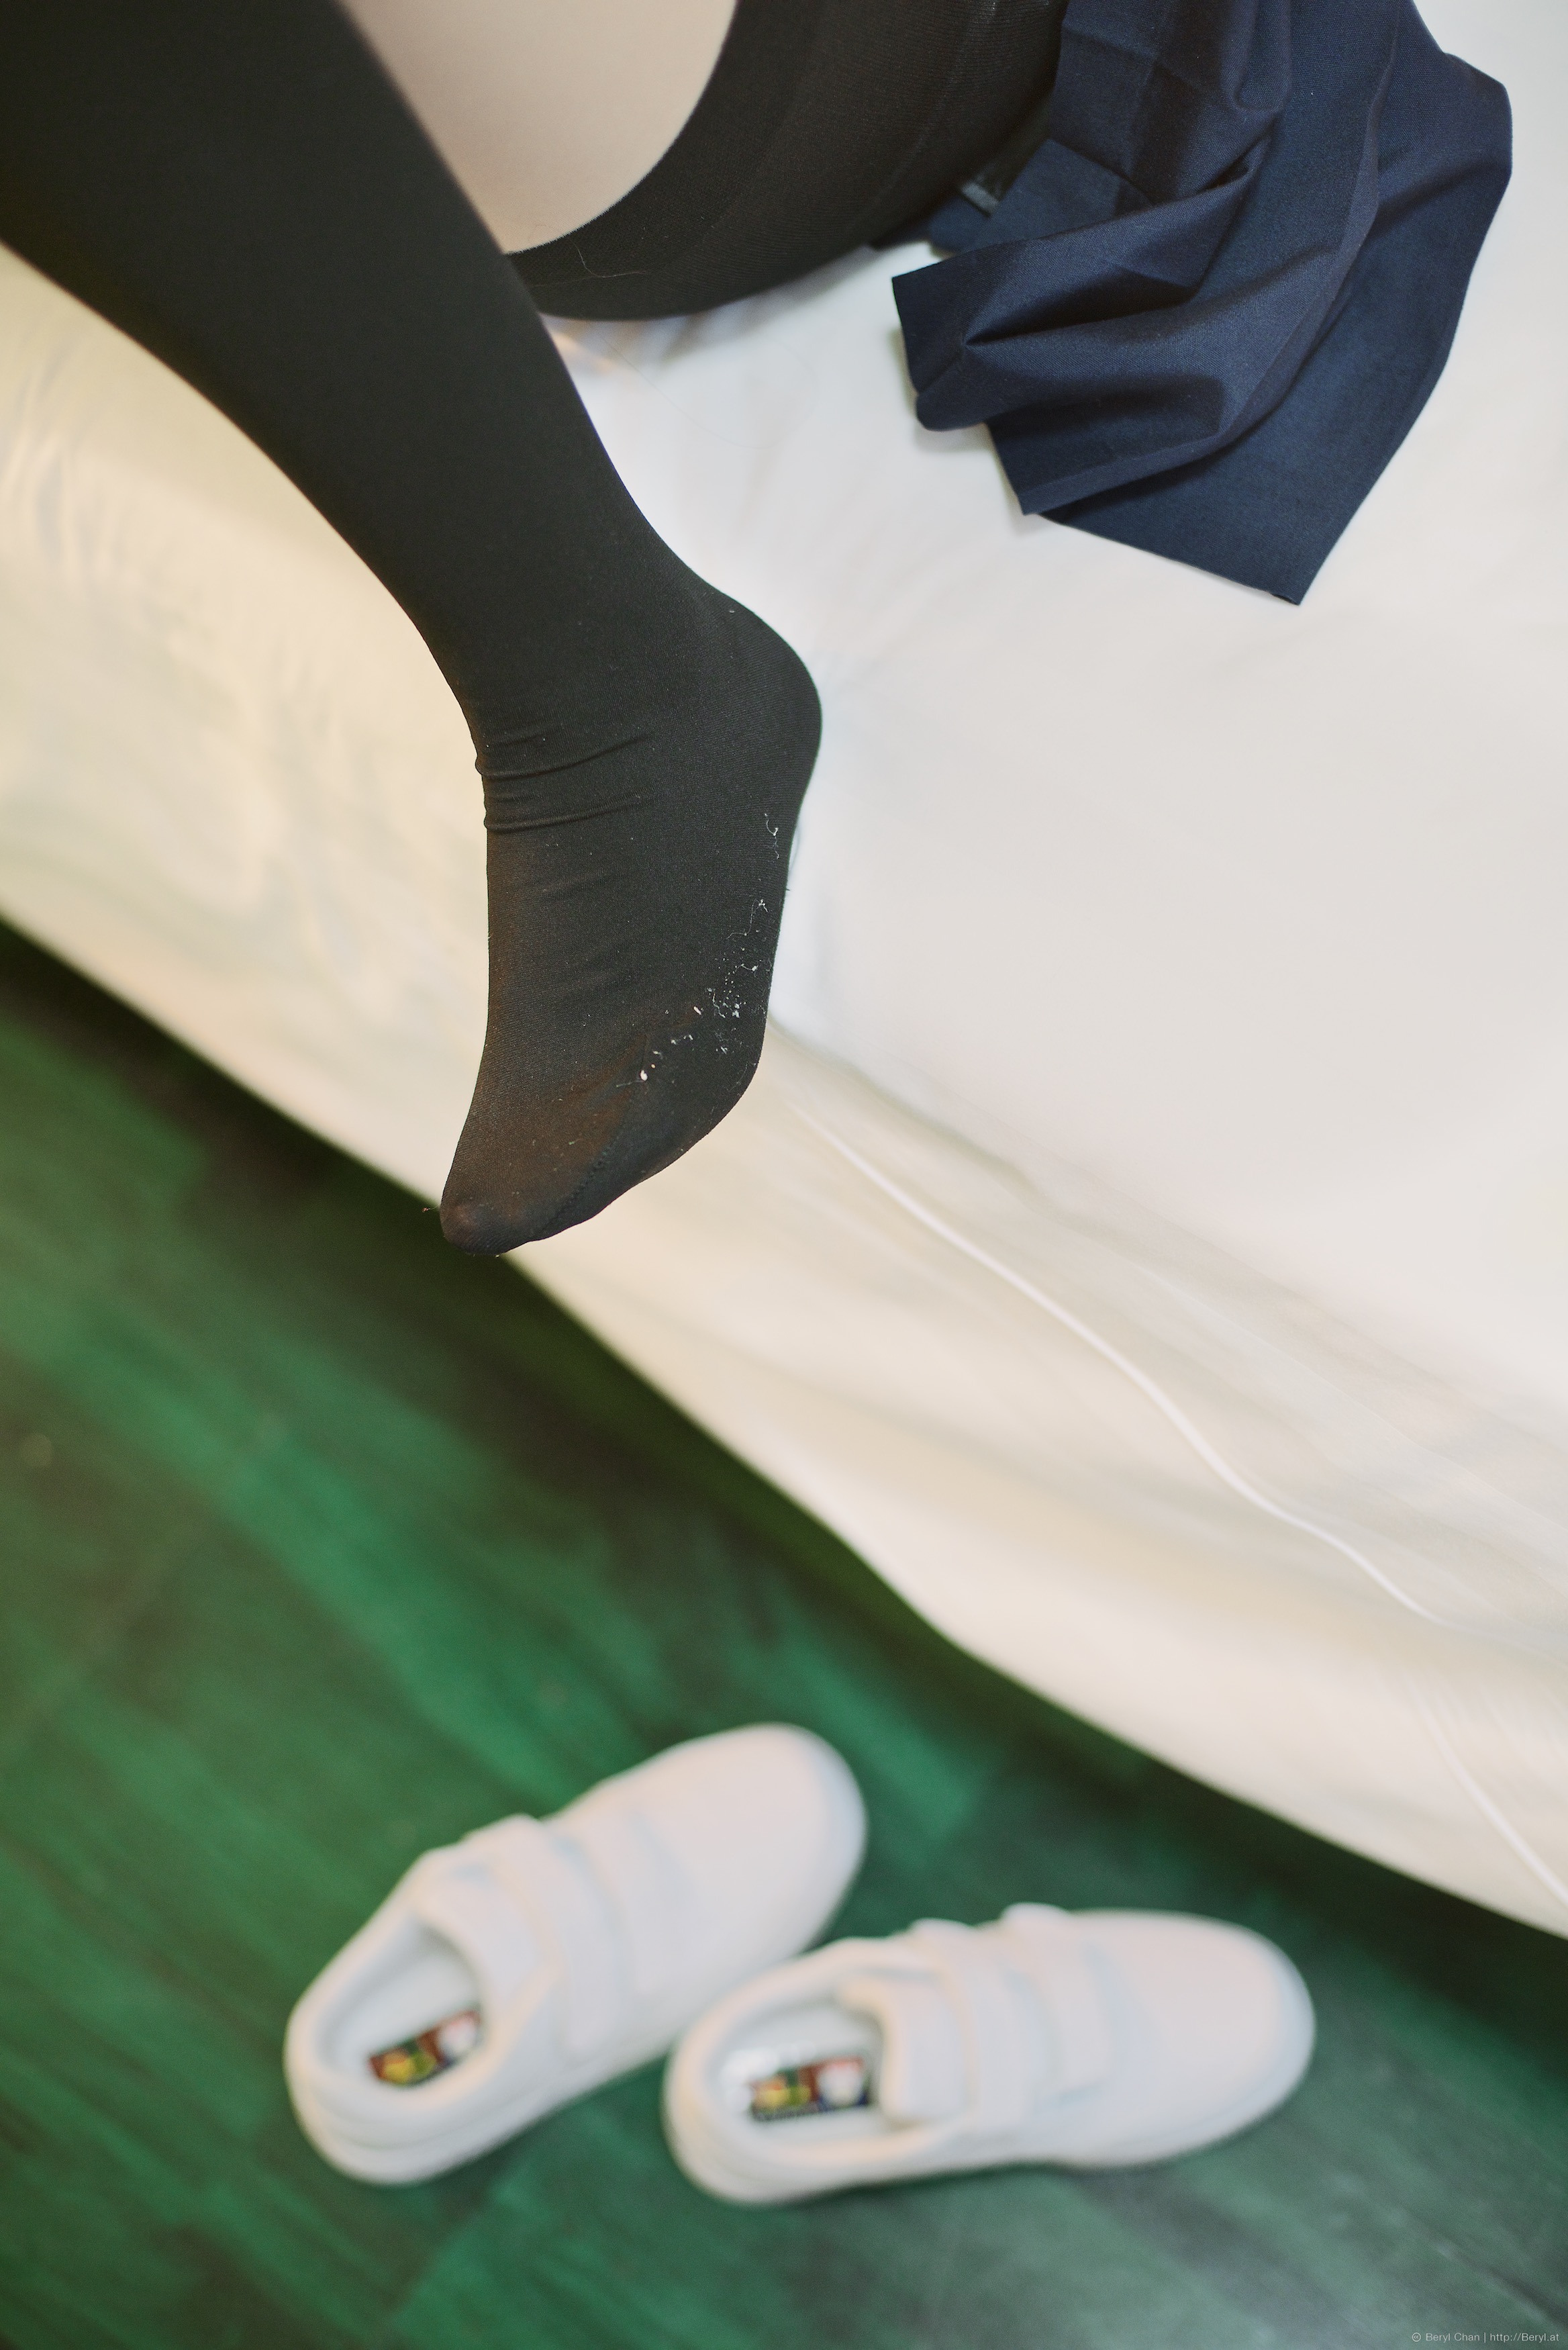
hand, shoe, girl, white, feet, cute, leg, portrait, finger, foot, indoor, nikon, clothing, black, closeup, arm, human body, bed, legs, sneakers, footwear, faceless, uniform, school, skirt, detail, body, socks, kneehighsocks, nikond800e, kneesocks, manuallensnocpu, pantyhose, teenage, longsocks, schoolgirl, schooluniform, sailor, sailoruniform, sock, teen, highschool, whitesneakers, shoesoff, formal wear, fashion accessory